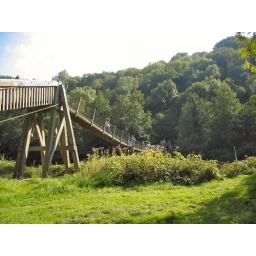
A bridge across the river Wye a few miles downstream from Symonds Yat in the Wye valley.